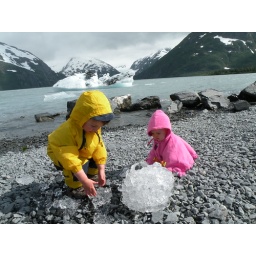
Playing in the sand at the North Carolina beach won't be any cooler than this.